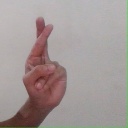
अक्षर: र